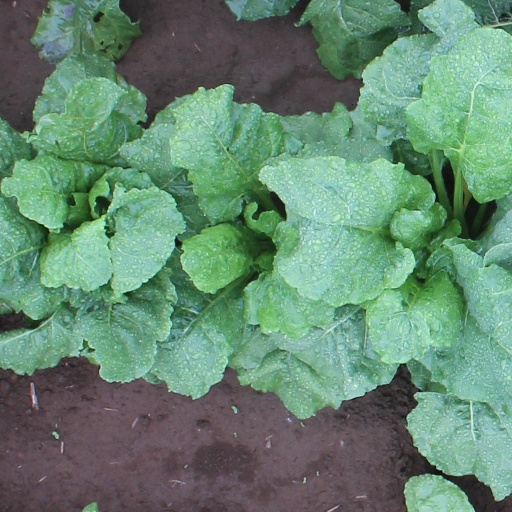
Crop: sugar beet